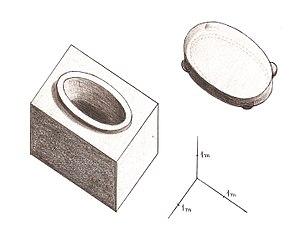
La grande excavation est une pyramide inachevée datant sans doute de la IVᵉ dynastie et qui se situe actuellement dans une zone militaire à Zaouiet el-Aryan. Seule une grande tranchée en forme de T a été creusée dans le sol rocheux et quelques pierres des premières assises ont été posées. Aucune source ne permet d'expliquer l'abandon du site. Si elle avait été achevée, la pyramide aurait eu une base de deux-cent-dix mètres de côté. Alexandre Barsanti a découvert au fond de la tranchée un sarcophage en granite de forme ovale ainsi que de nombreuses inscriptions à l'encre rouge sur les pierres du radier ne permettant pas de déterminer avec certitude à quel souverain était destinée cette pyramide.
Alors que les premières pyramides d'Égypte étaient composées de degrés superposés, les architectes de la fin de la IIIᵉ dynastie et du commencement de la IVᵉ dynastie ont perfectionné leurs techniques pour aboutir à des pyramides à faces lisses, dont les plus magnifiques représentantes sont les pyramides de Gizeh.